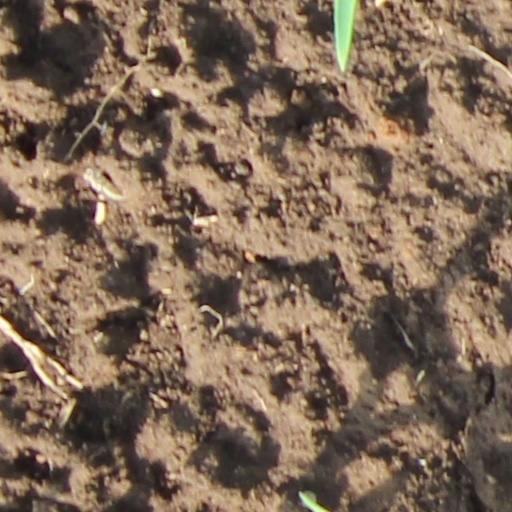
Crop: wheat